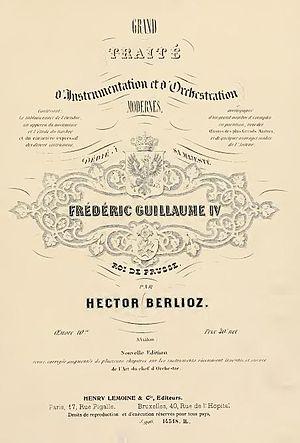
Berlioz - Page de titre du traité d'instrumentation
Le Traité d’instrumentation et d’orchestration est un ouvrage publié par Hector Berlioz en 1844, traitant de composition musicale, considérée du point de vue des instruments et de l'orchestre. Une seconde édition, revue et augmentée, paraît en 1855 avec Le Chef d'orchestre, théorie de son art, consacré à la direction d'orchestre.